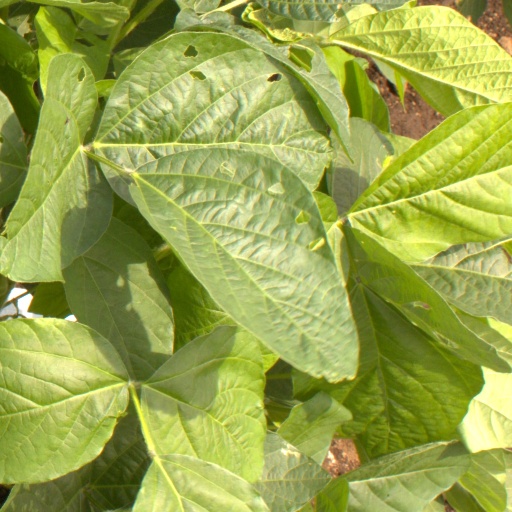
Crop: soybean